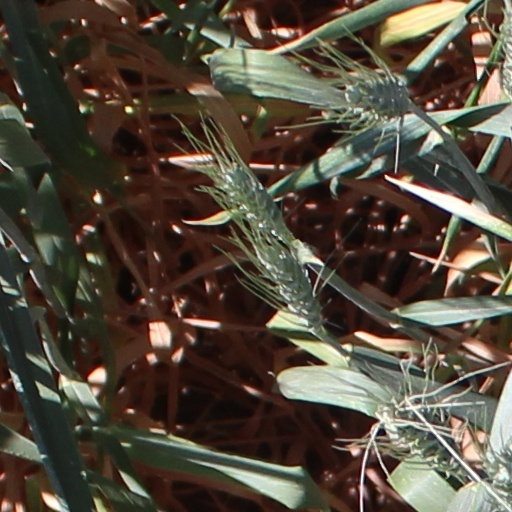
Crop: wheat